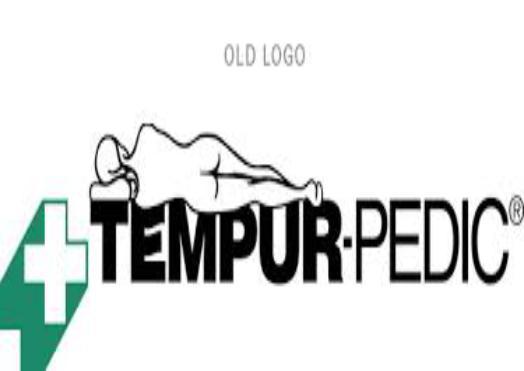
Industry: Necessities